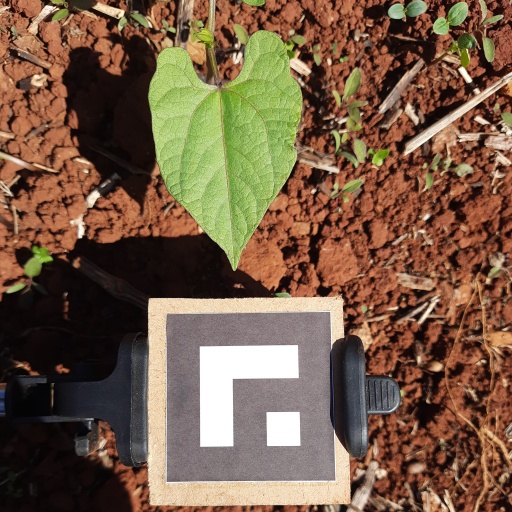
Observations: flat surface, no eating holes, under sunlight